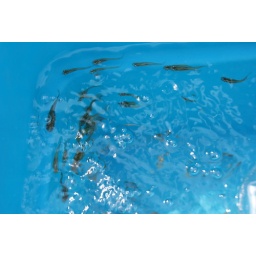
Popular game in Japanese Festivals. Kids try to scoop small fish (in this case, Medaka) with a paper ladle.